Conservation and restoration of rail vehicles

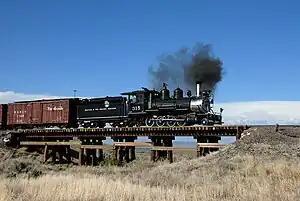
Denver & Rio Grande Western 315

Conservation and restoration of rail vehicles aims to preserve historic rail vehicles. It may concern trains that have been removed from service and later restored to their past condition, or have never been removed from service, like UP 844, the only U.S. steam locomotive to never be retired. They are often operated in present-day service as moving examples of living history, as opposed to static exhibits.